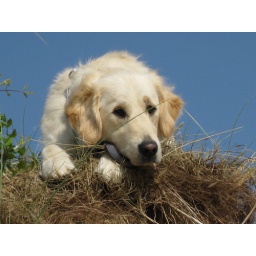
Alix is a female golden retriever and a service dog in training. Picture taken by her foster family.